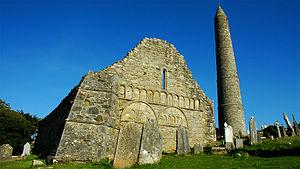
Ardmore est une station balnéaire et un village de pêcheurs dans le comté de Waterford, en Irlande.